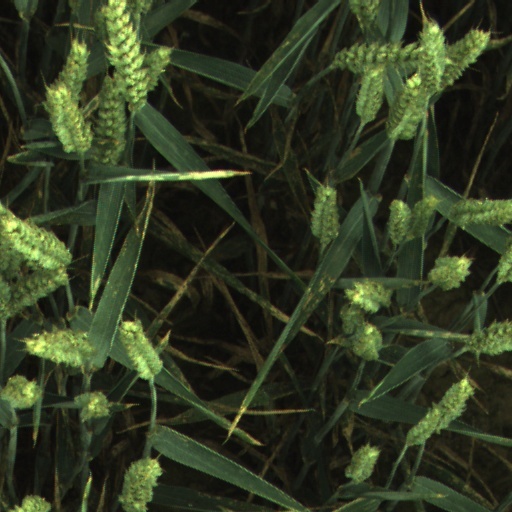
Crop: wheat